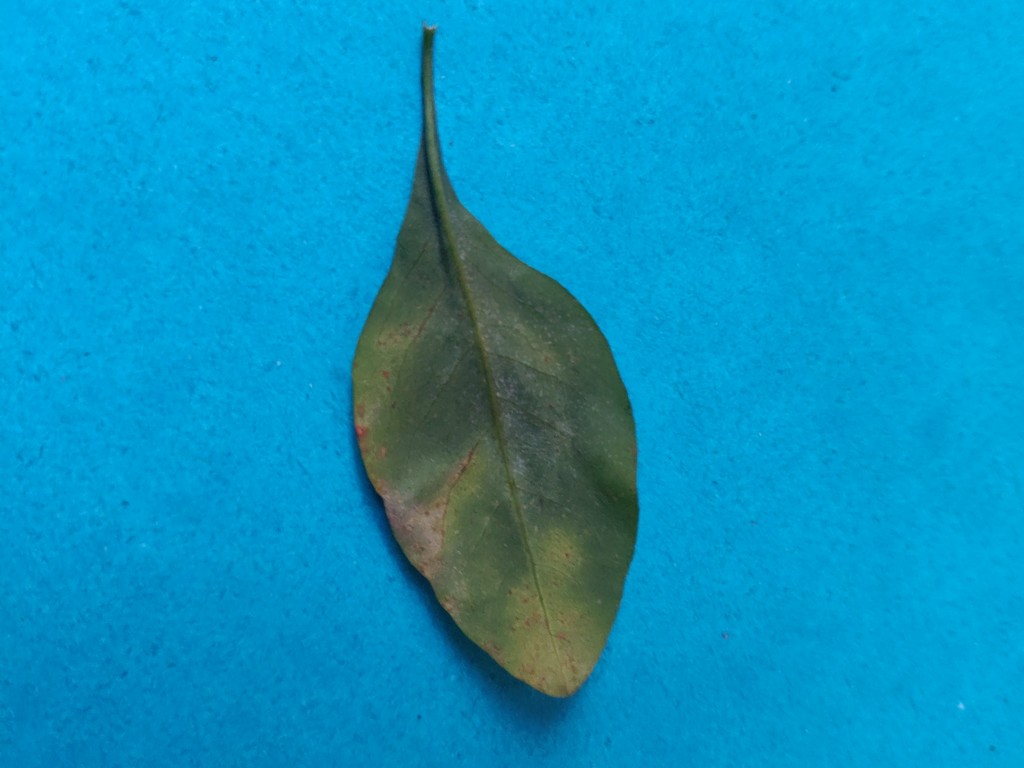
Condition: Unhealthy
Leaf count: single
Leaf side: back